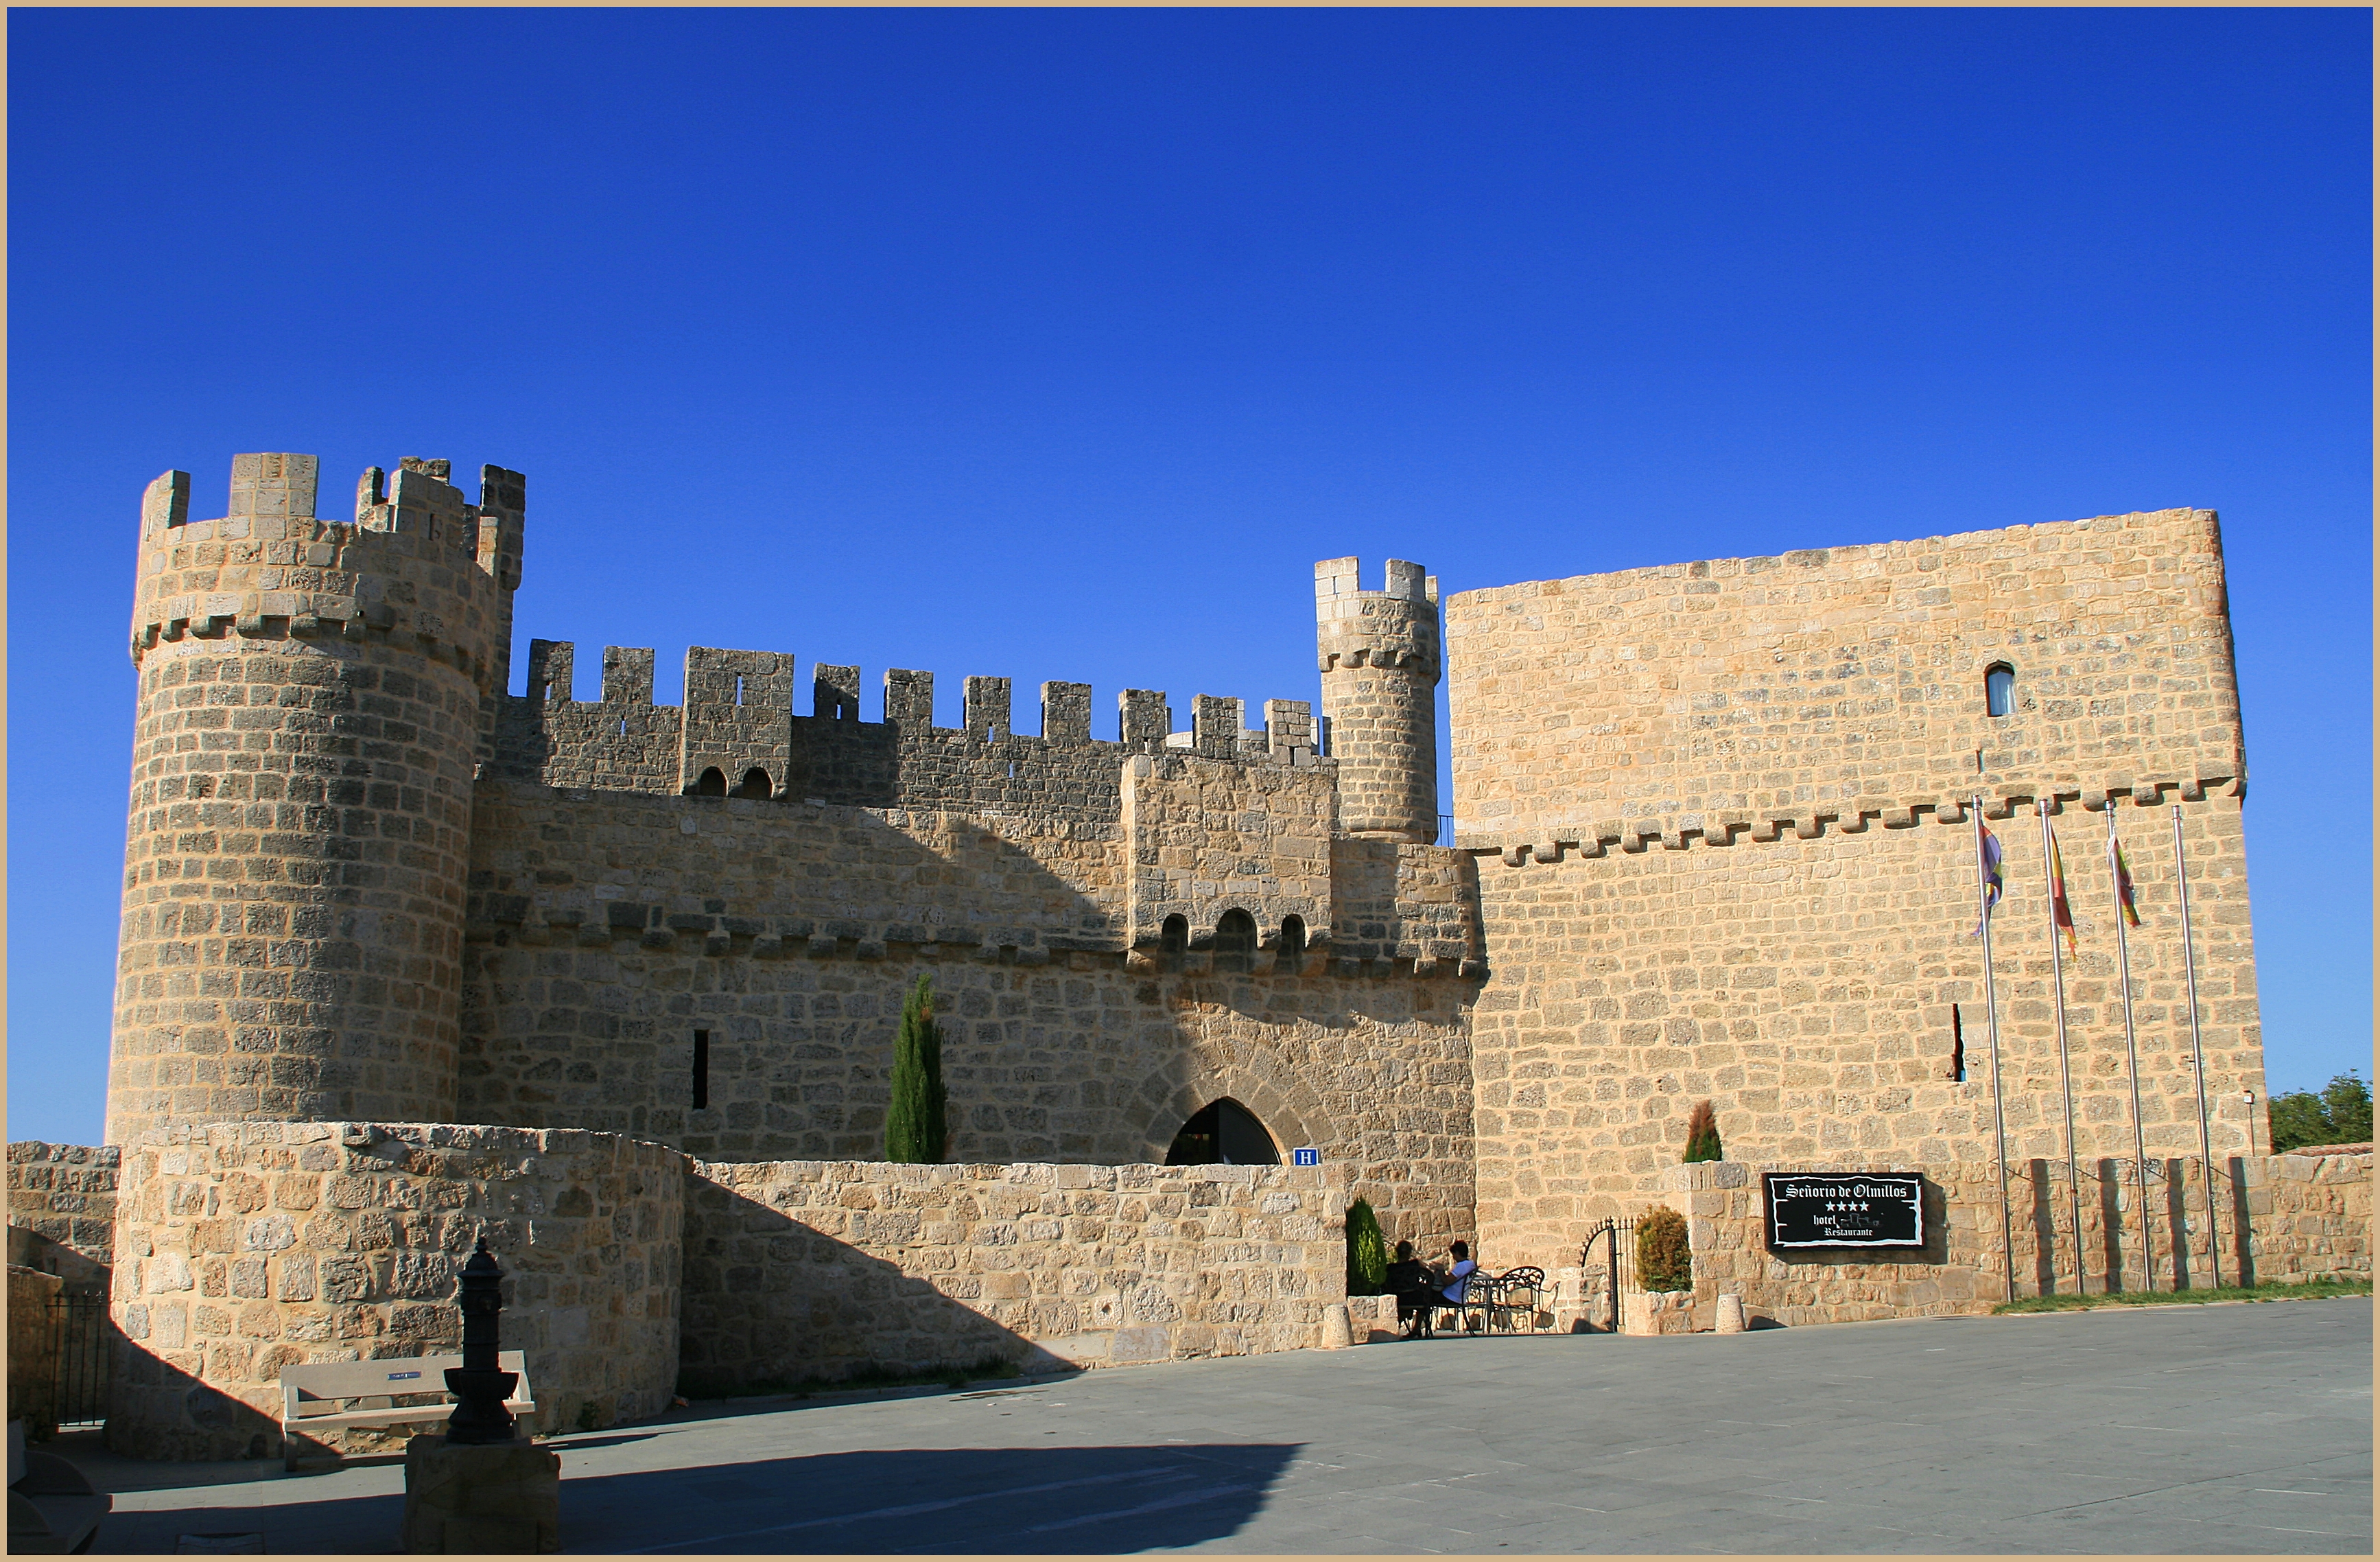
building, chateau, tower, castle, landmark, fortification, castillo, magarcia, burgos, olmillosdesasam n, castillodeolmillosdesasam n, se oriodeolmillos, historic site